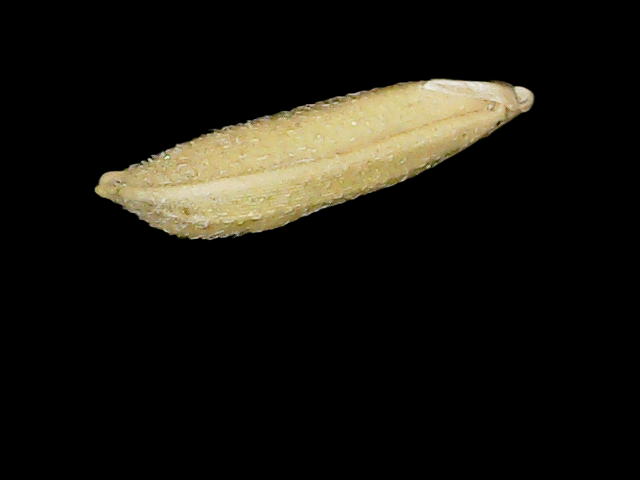
Rice variety: Binadhan23